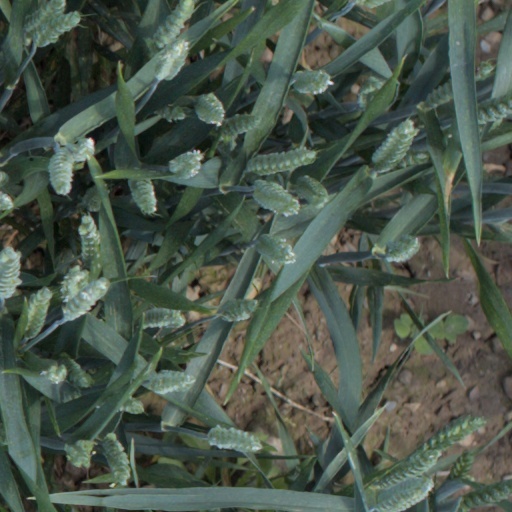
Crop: wheat